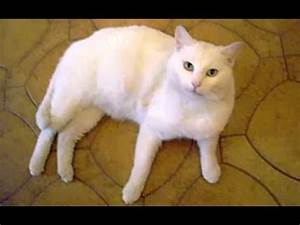
Label: gatto